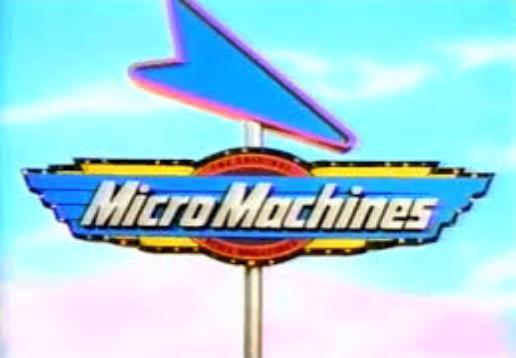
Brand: micro machines
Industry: Leisure